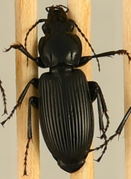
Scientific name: Pterostichus melanarius
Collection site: Woodworth Site (WOOD), plot WOOD_023